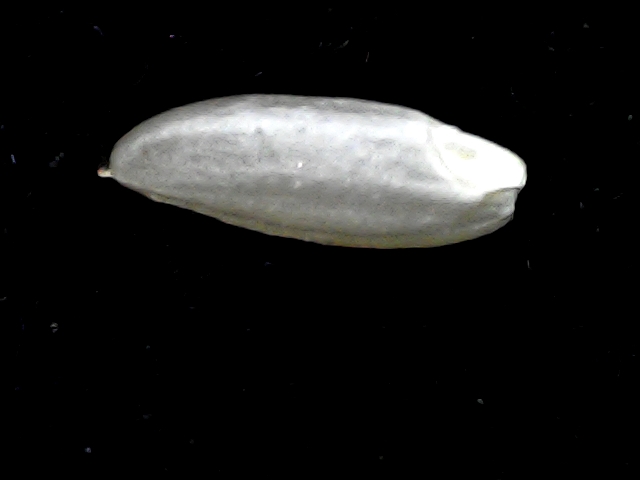
Rice variety: BD39